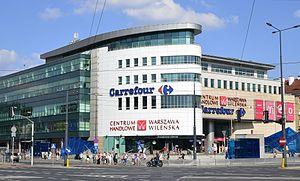
La gare de Warszawa Wileńska est une gare ferroviaire situé Aleja Solidarności et Ulica Targowa à Varsovie.